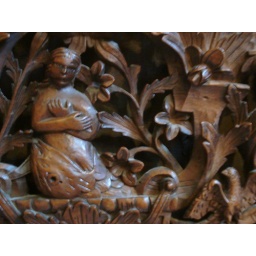
wooden person eaten by fish